United States Committee on the Marine Transportation System

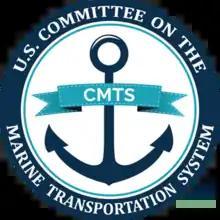
Logo of the U.S. Committee on the Marine Transportation System

The United States Committee on the Marine Transportation System (CMTS) is an inter-agency committee authorized by the United States Coast Guard and the Maritime Transportation Act of 2012 (Pub.L. 112-213, Sec. 310, § 55502) to coordinate policies affecting the U.S. Marine Transportation System (MTS).